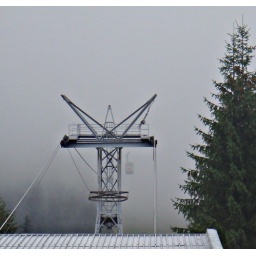
Dense fog in Poiana Brasov; it is amazing that the mountain lift (telecabina) was running up and down the mountain.